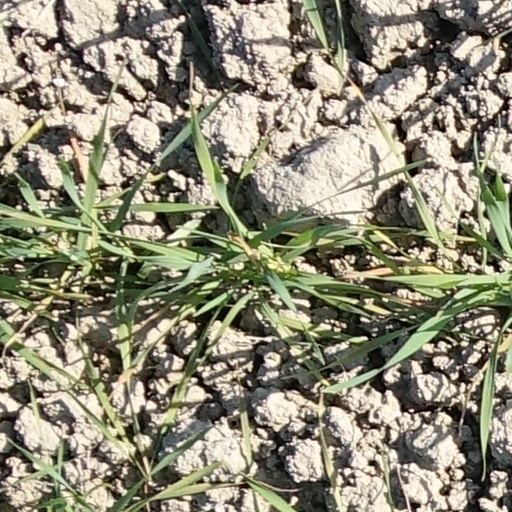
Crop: wheat